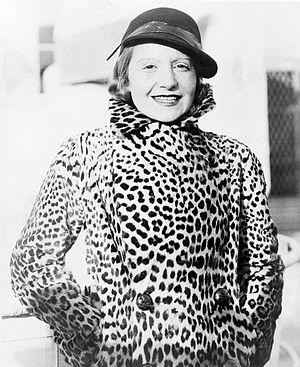
Elisabeth Bergner ( 22 août 1897, Drohobycz en Galicie, Autriche-Hongrie, aujourd'hui Ukraine - 12 mai 1986, Londres, Royaume-Uni) est une actrice de théâtre et de cinéma. Norsk bokmål: Elisabeth Bergner (født 22. august 1897 i Drohobycz i Østerrike-Ungarn, nåværende Drogobych i Ukraina, døde 12. mai 1986 i London) var en tysk skuespiller. Svenska: Elisabeth Bergner född 22 augusti 1897 i Drohobycz Österrike-Ungern nuvarande Drogobych Ukraina död 12 maj 1986 i London, tysk skådespelare. (This summary was created using Commons SumItUp)
La période du cinéma sous le Troisième Reich est l'histoire du cinéma allemand entre 1933 et 1945. Ce cinéma est marqué d'abord par une "aryanisation" radicale, c'est-à-dire l'éloignement des artistes juifs, ainsi que par l'étatisation progressive des structures artistiques et par des orientations politiques marquées. Il fait suite à la période plus diversifiée artistiquement parlant du cinéma sous la République de Weimar, que d'aucuns ont qualifiée d'« âge d'or du cinéma allemand ». Néanmoins, contrairement à une idée répandue, les films de propagande ne représentent qu'une infime partie des métrages réalisés sous le régime nazi. Joseph Goebbels, ministre de la Propagande et de l'Éducation du peuple, qui a sous sa tutelle l'industrie cinématographique allemande, la mène certes d'une main de fer, notamment en imposant ses choix dans diverses scénarios ou pour un acteur ou une actrice en particulier. Mais il a compris, dès 1933, que le public se désintéresse des films marqués idéologiquement.